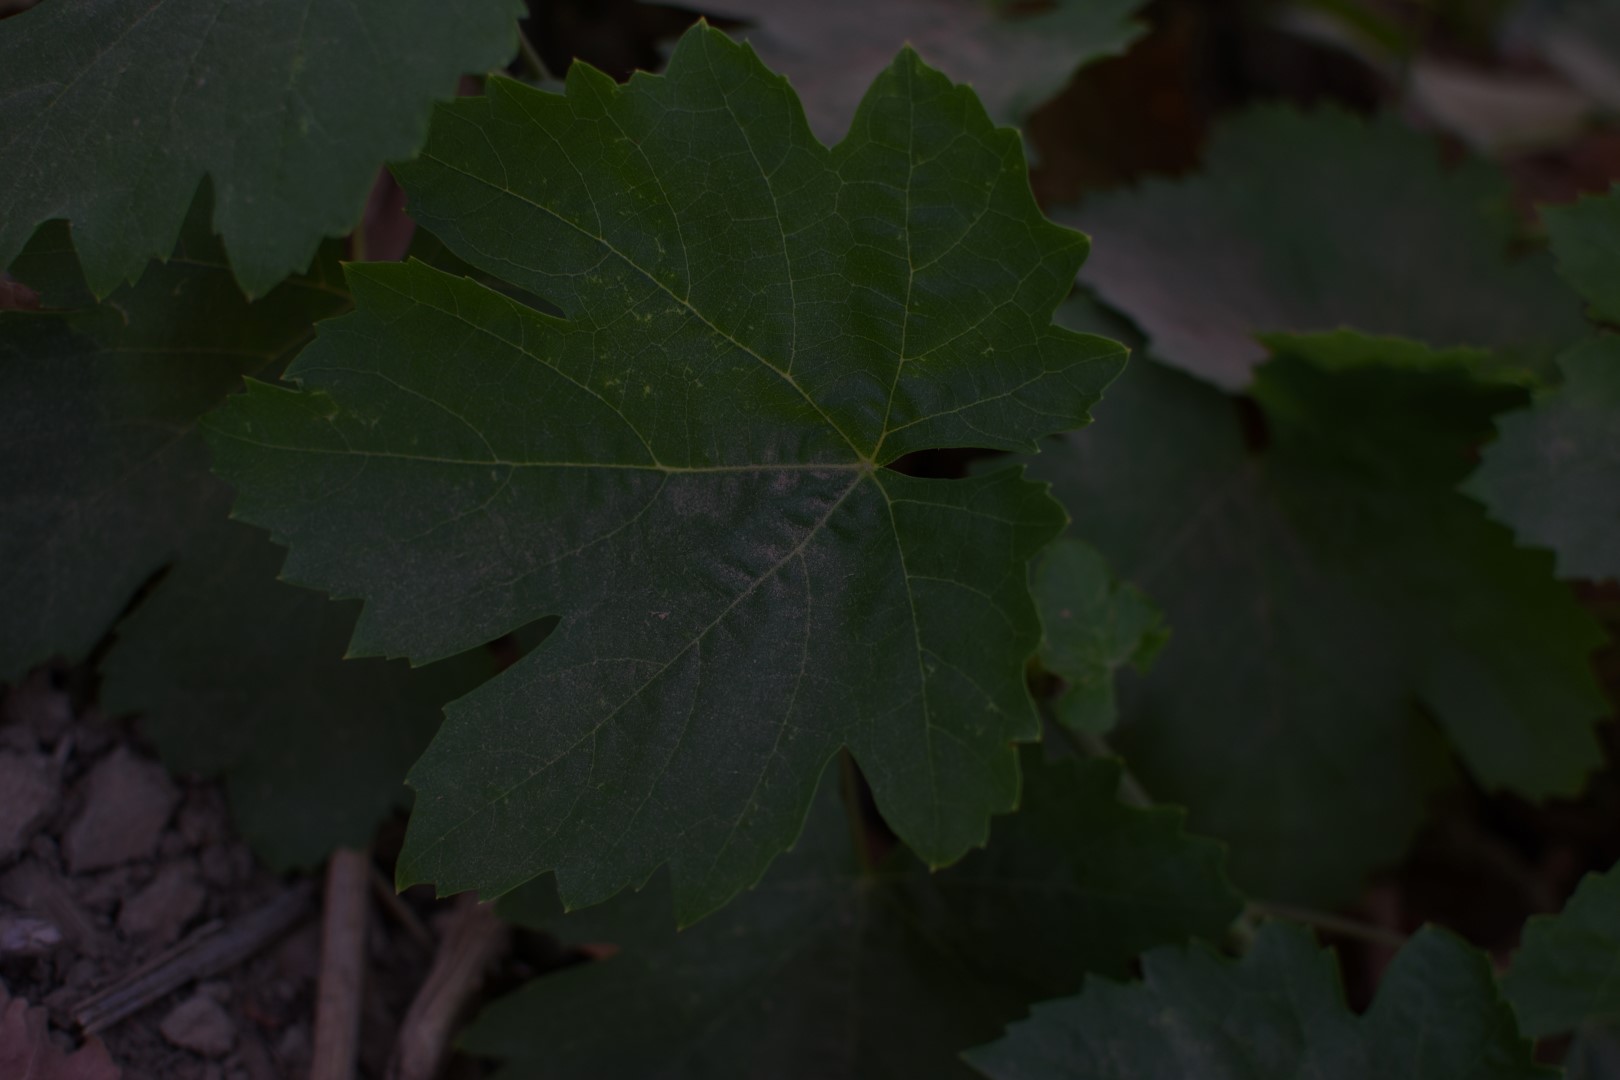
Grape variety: Thompson Seedless